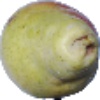
Label: Pear Williams 1